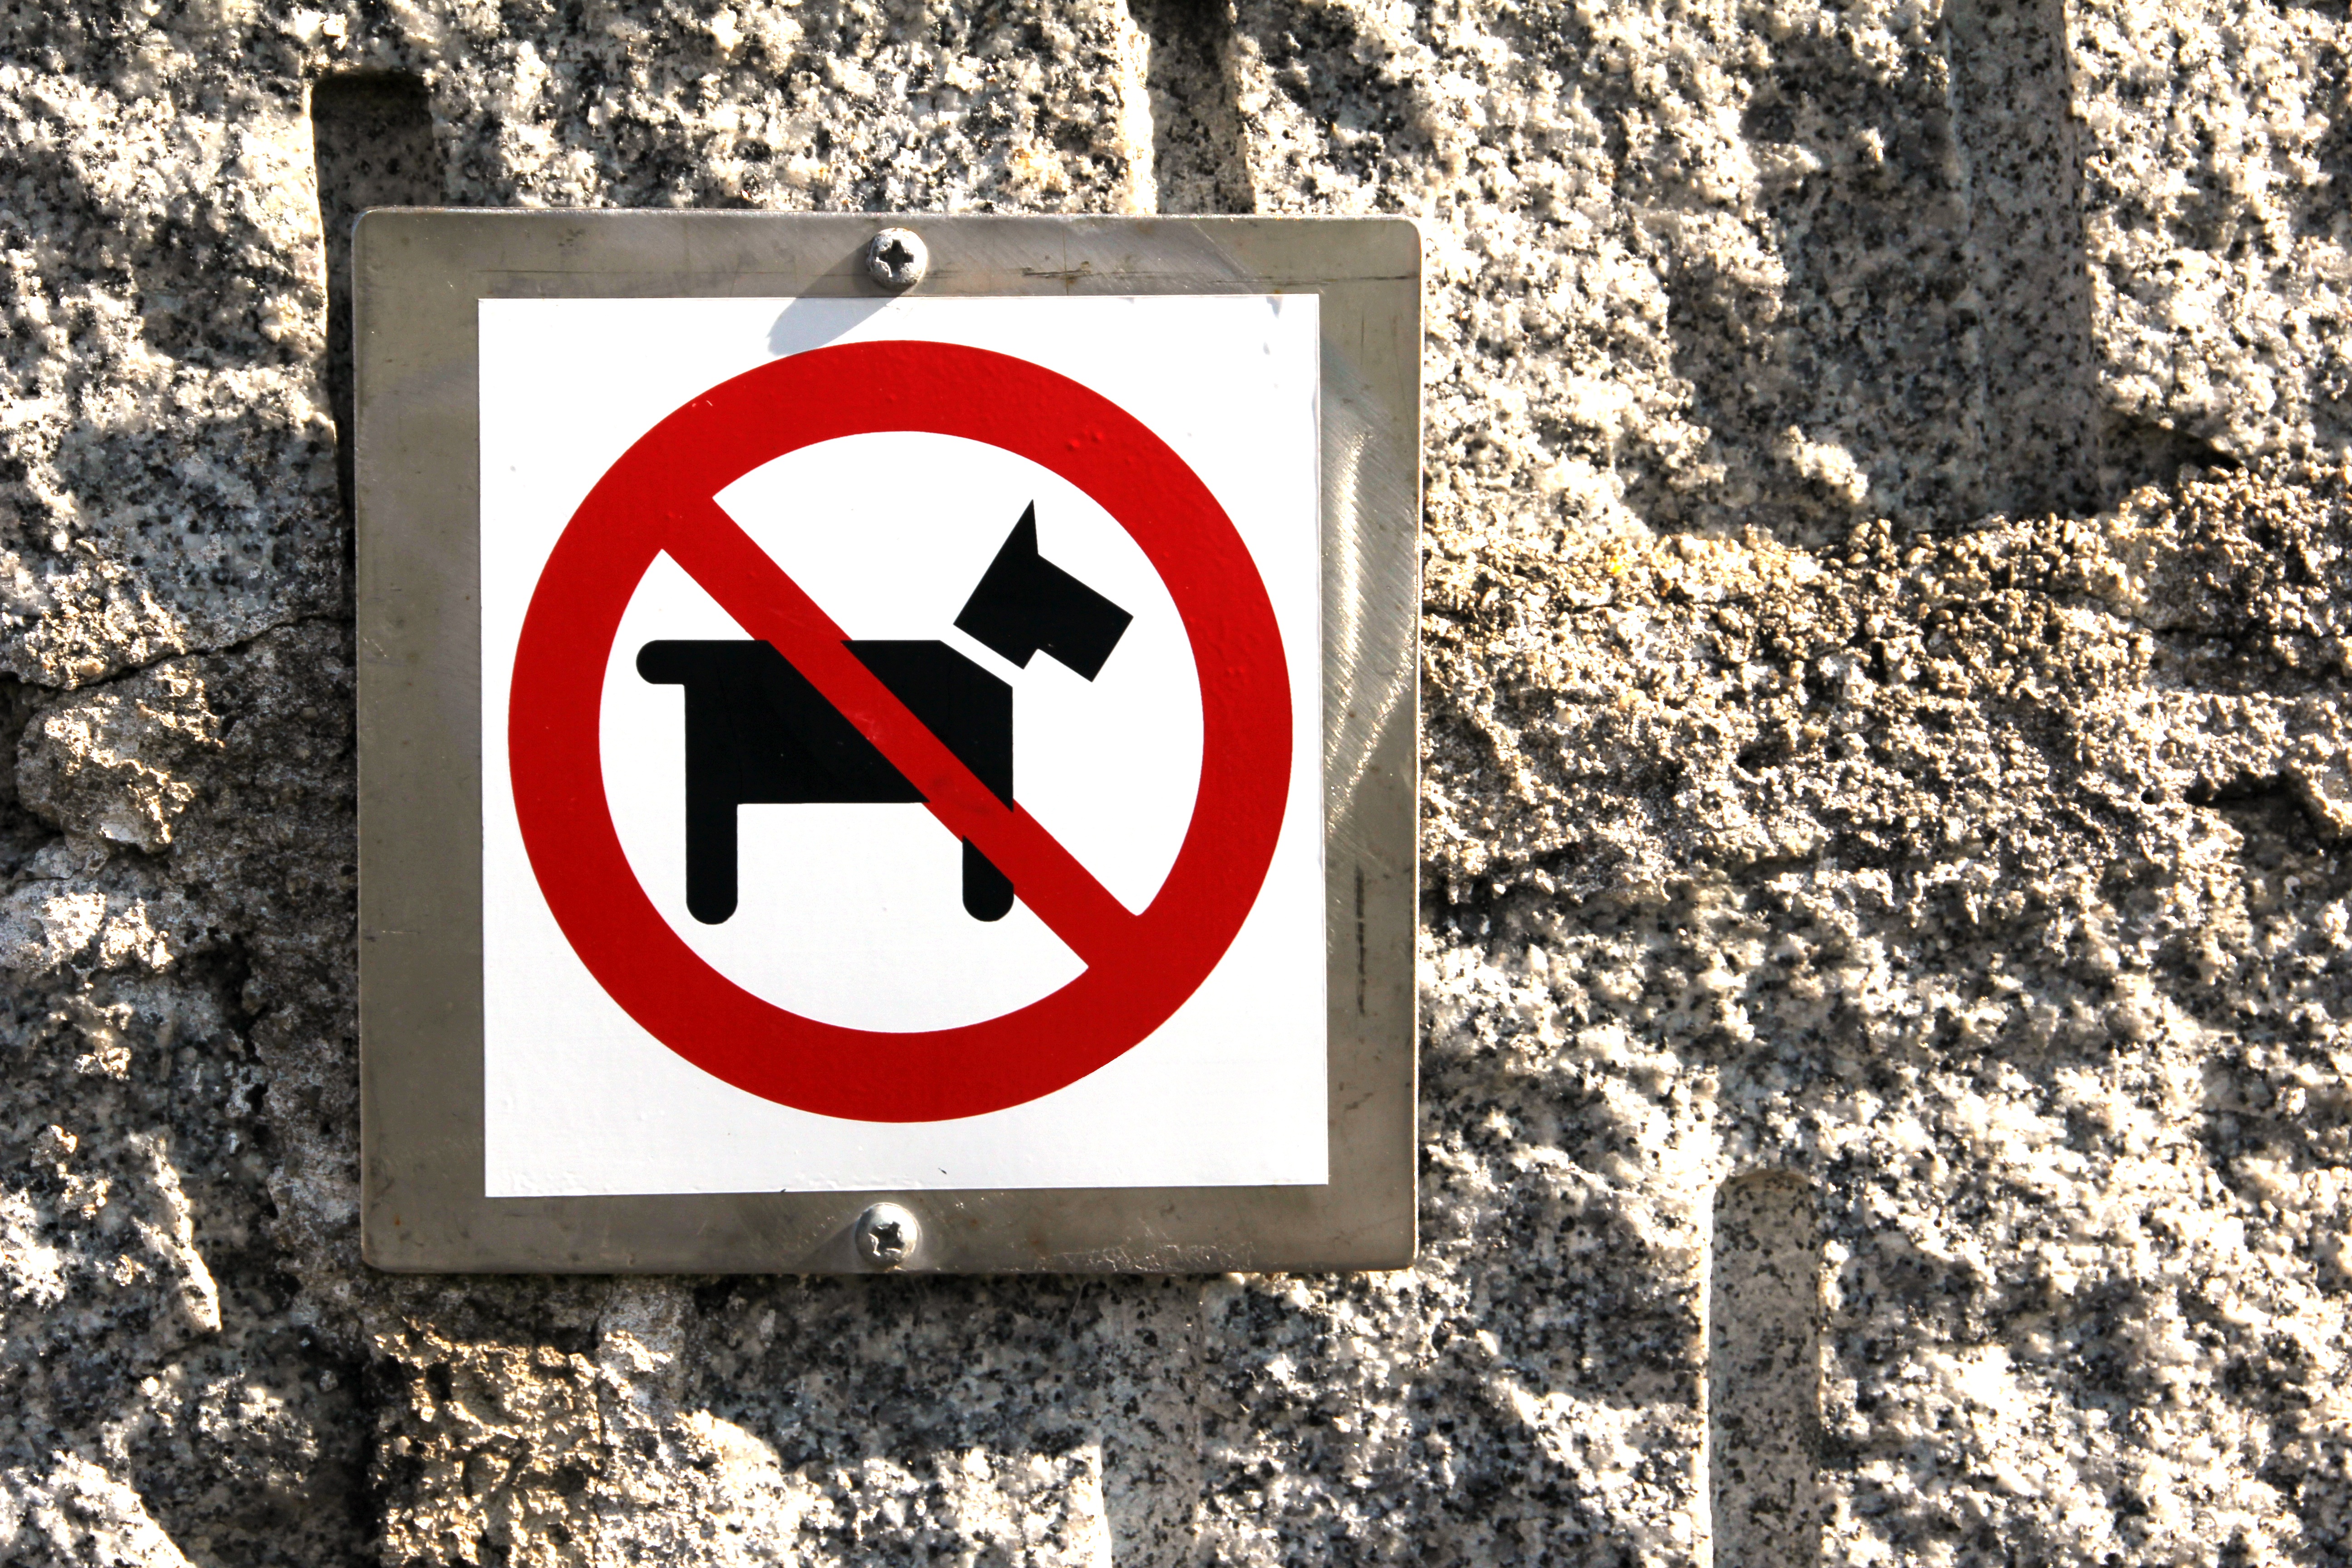
number, dog, sign, street sign, signage, lane, prohibited, warning, traffic sign, ban, prohibitory, dog ban, no dog toilet